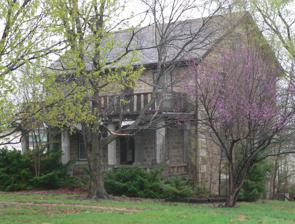
Building: Lindsley House (Table Rock, Nebraska)
Country: United States of America
Year built: 1872
United States historic place Lindsley House U.S. National Register of Historic Places The house in 2014 Show map of Nebraska Show map of the United States Location 706 Luzerne Street, Table Rock, Nebraska Coordinates 40°10′41″N 96°05′50″W / 40.17806°N 96.09722°W / 40.17806; -96.09722 ( Lindsley House ) Area less than one acre Built 1872 ( 1872 ) NRHP reference No. 99000389 Added to NRHP March 25, 1999 The Lindsley House is a historic two-story house in Table Rock, Nebraska . It was built with limestone in 1872 as a hotel run by Mrs Lindsley until 1897. It was later remodelled as a private residence, and the porch was built in 1912. It was remodelled as a bed and breakfast in 1989. The house has been listed on the National Register of Historic Places since March 25, 1999. References